Jammu division

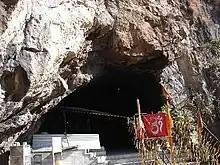
The Shivkhori cave

Bahu Fort, which also serves as a religious temple, is situated about 5 km from Jammu city on a rock face on the left bank of the river Tawi. This is perhaps the oldest fort and edifice in Jammu city. Constructed originally by Raja Bahulochan over 3000 years ago, the fort was improved and rebuilt by Dogra rulers. Inside the fort is a temple dedicated to the Goddess Kali, popularly known as "Bave Wali Mata", the presiding deity of Jammu. Every Tuesday and Sunday pilgrims throng this temple and partake in "Tawi flowing worship". Today the fort is surrounded by a terraced garden which is a favourite picnic spot of the city folk.